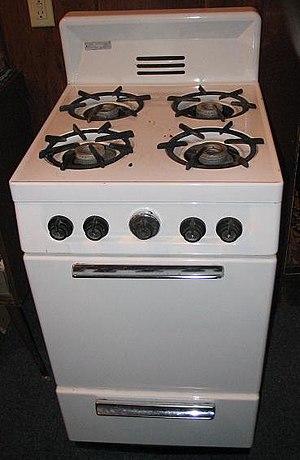
Une cuisinière à gaz, ou gazinière est un appareil utilisé dans les cuisines, permettant la cuisson alimentaire à partir de gaz naturel, de gaz de pétrole ou gaz de ville.
Une cuisinière est un appareil ménager ou électroménager, un meuble composé d'une table de cuisson et d'un four intégré permettant de faire chauffer et cuire différents plats, remplissant le même usage que les fourneaux à gaz et charbon qui peuvent — pouvaient — être des objets non mobiles, des éléments d'aménagement de la cuisine.